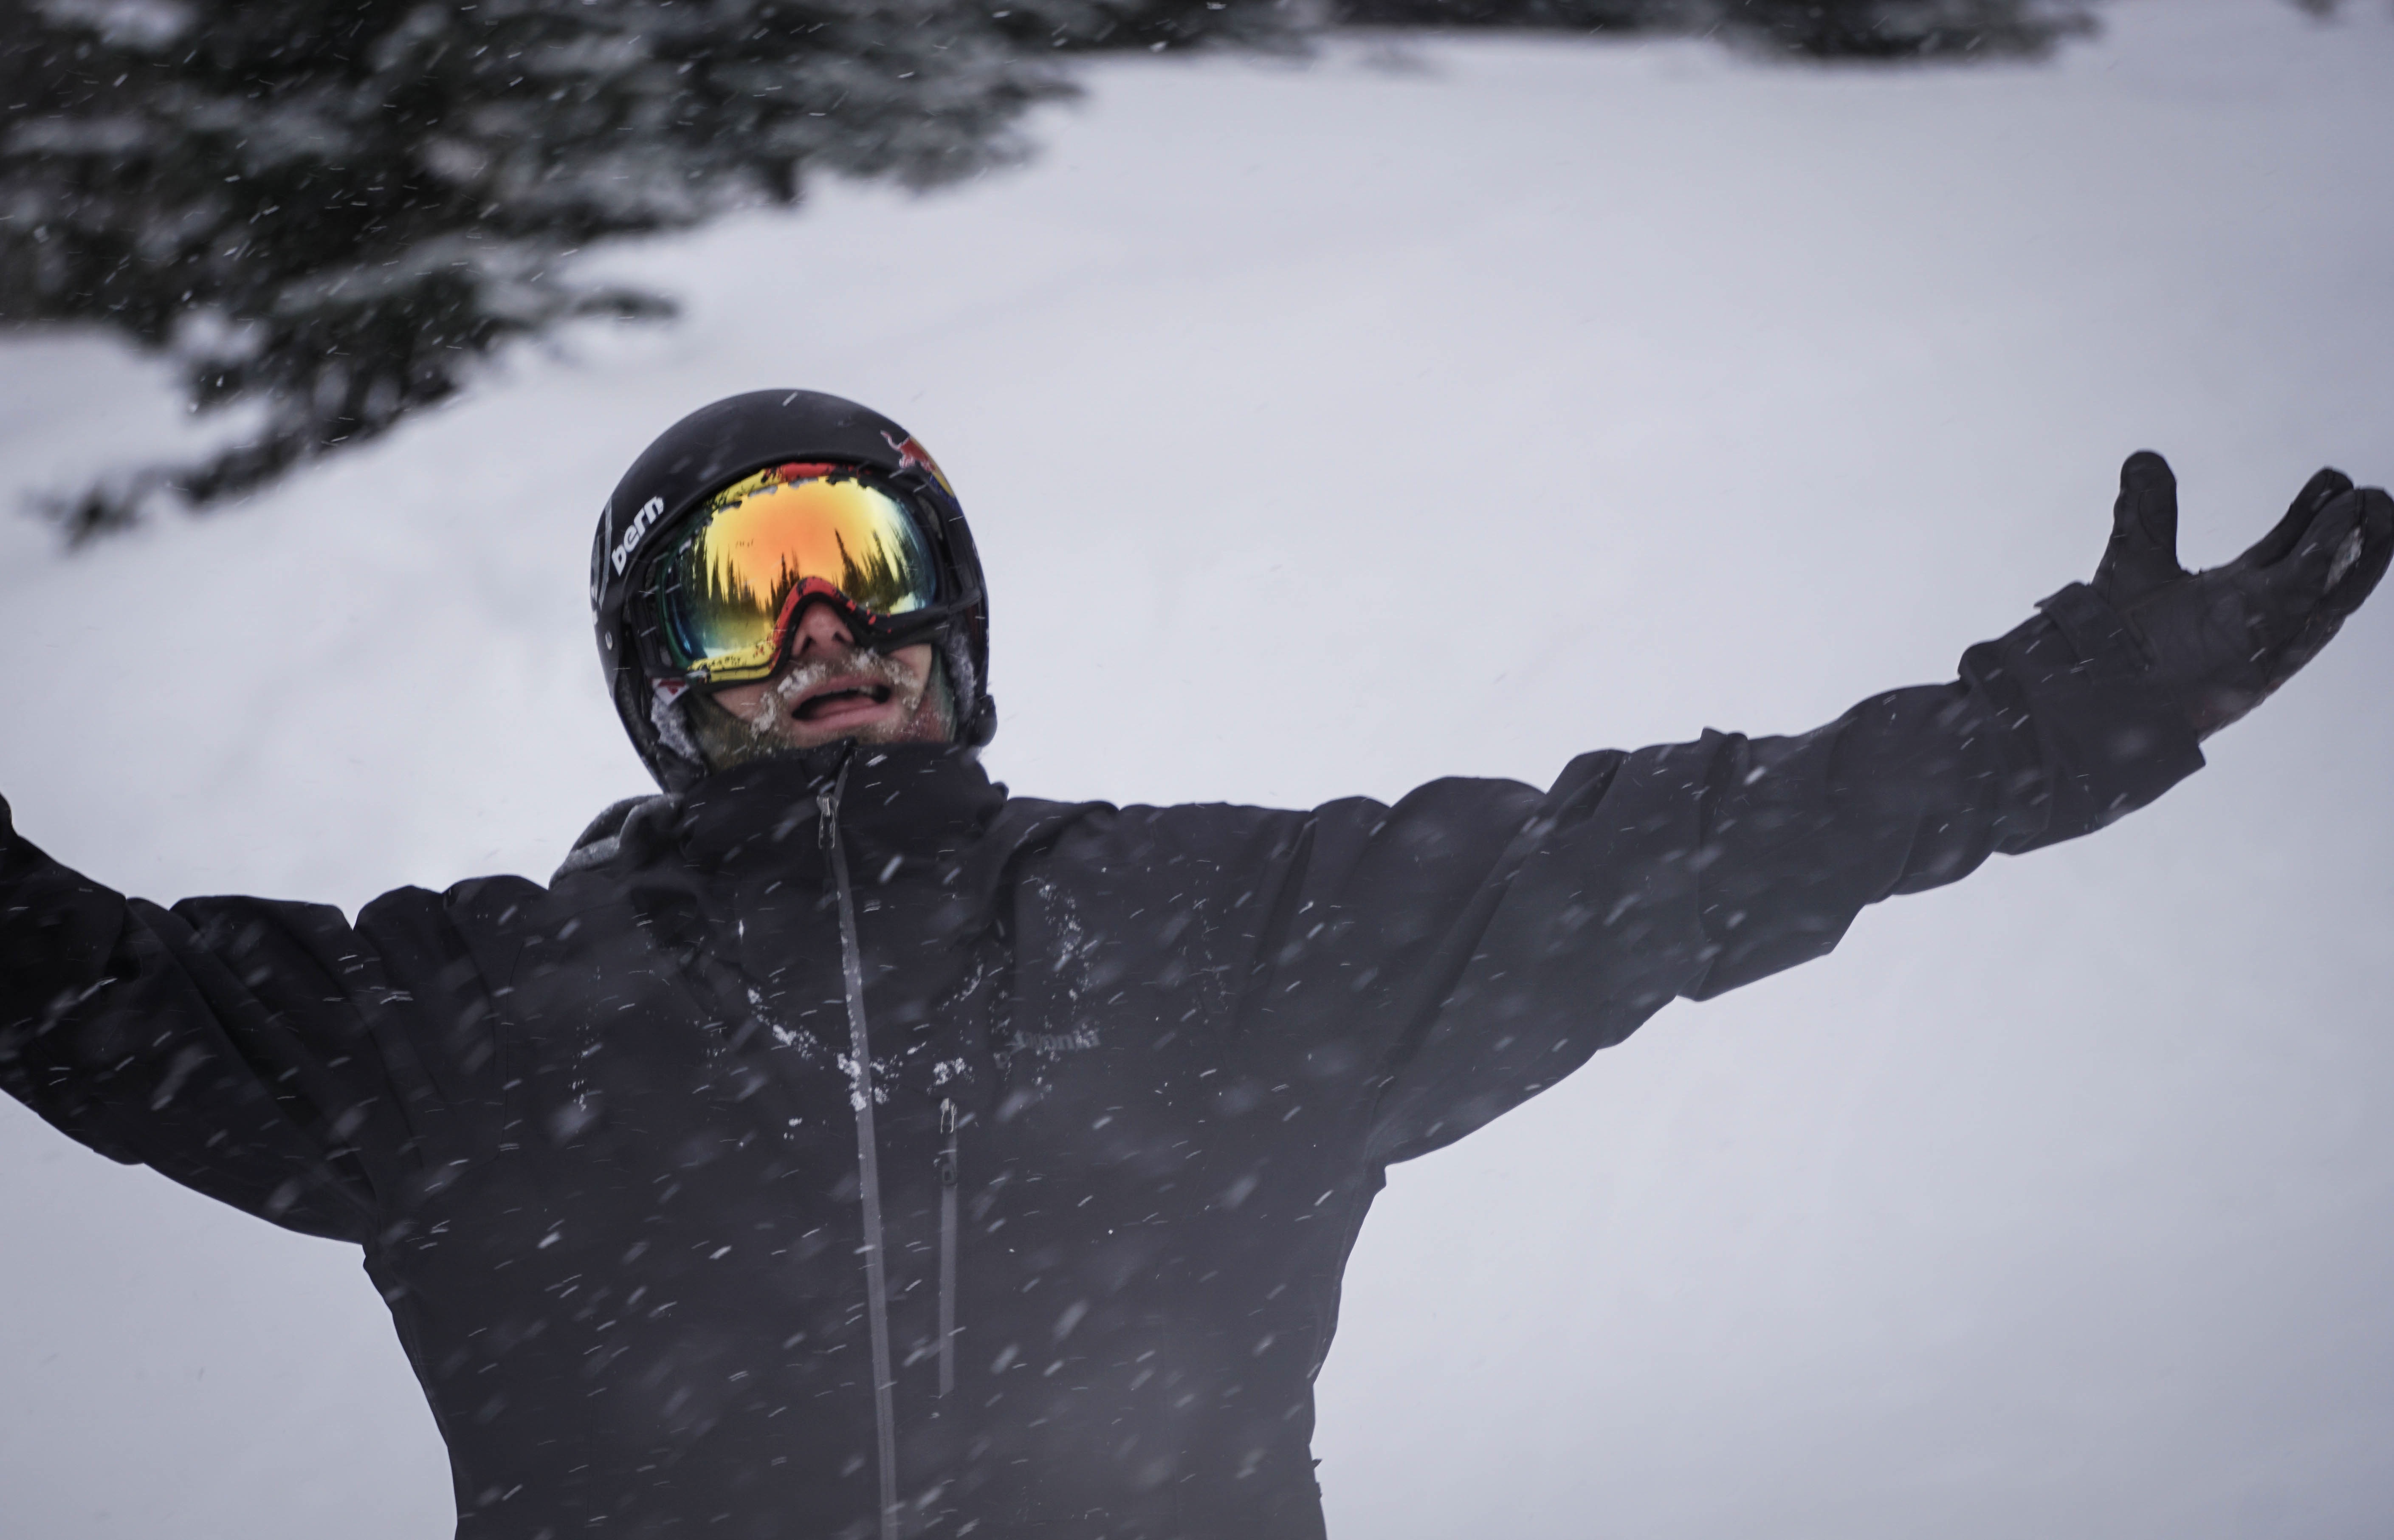
snow, winter, weather, snowboard, extreme sport, season, winter sport, sports